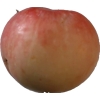
Label: Apple 10